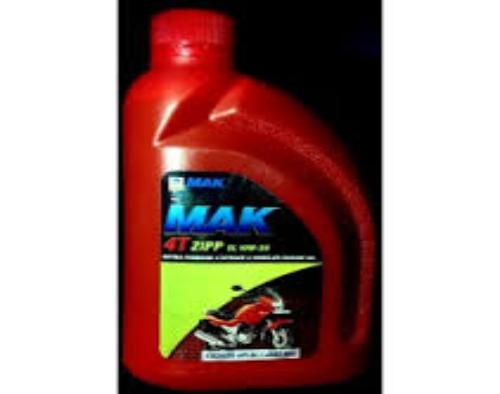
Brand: mak lubricants
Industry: Necessities